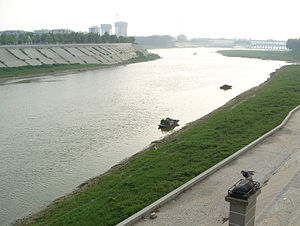
Zhoukou
Shayingfloden i Zhoukou
Zhoukou er en kinesisk by på præfekturniveau i provinsen Henan i det centrale Kina ved sammenløbet af floderne Jialu og Shaying. Præfekturet har et areal på 11,959 km², og befolkningen anslås til 10,75 millioner mennesker.